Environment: real
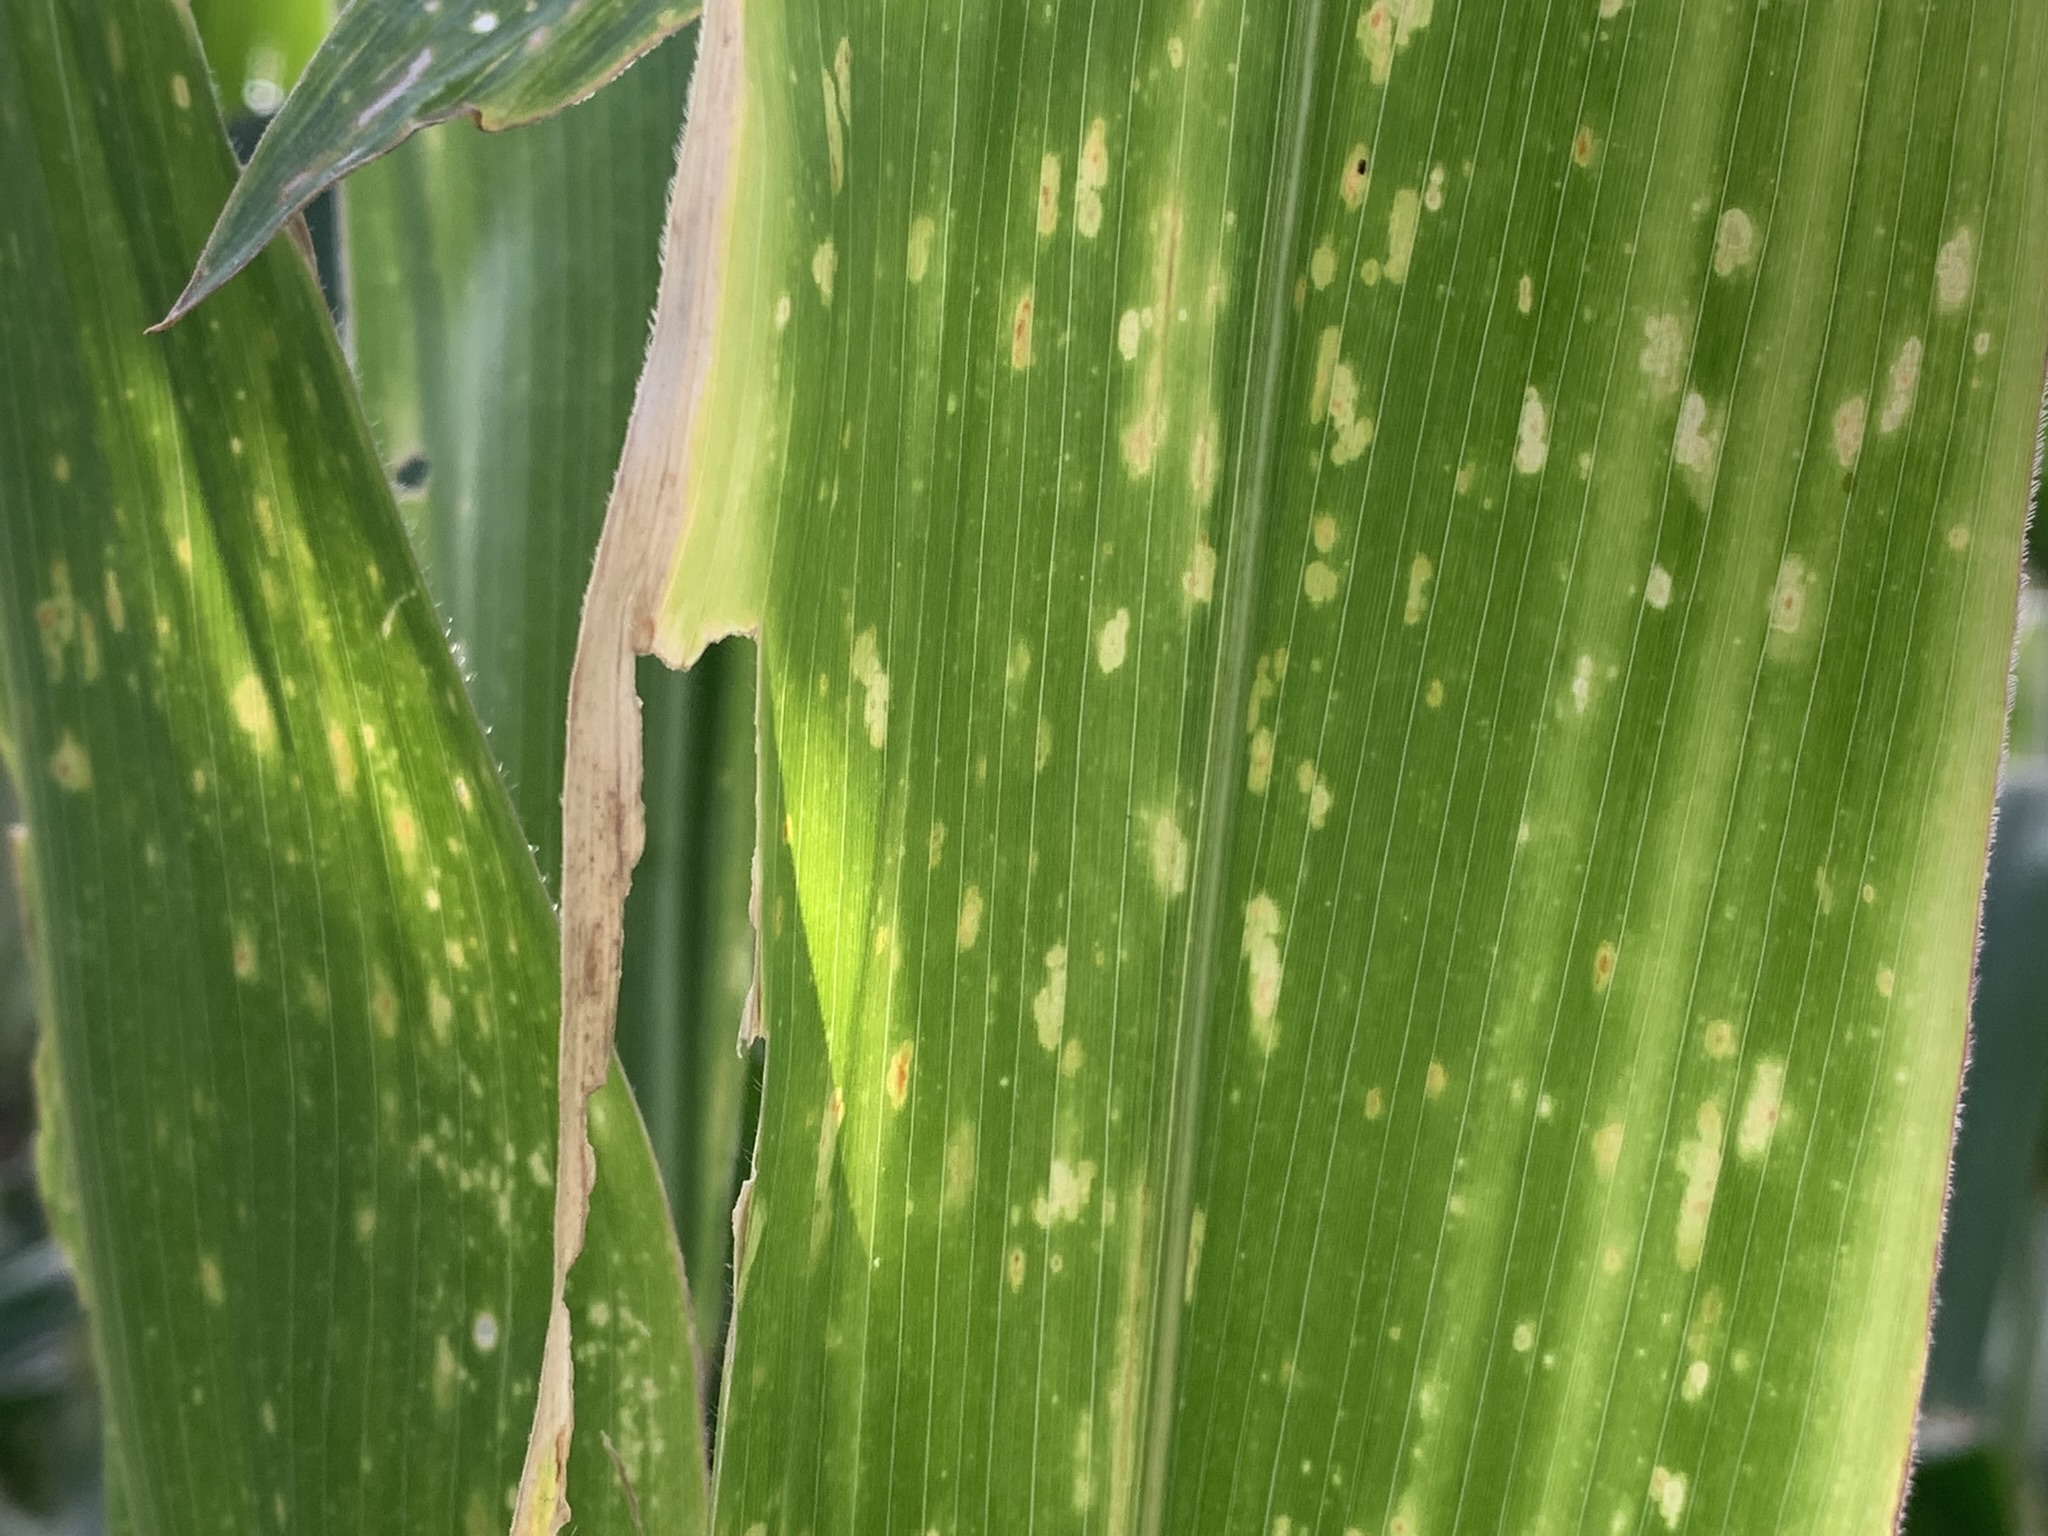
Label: lethal_necrosis